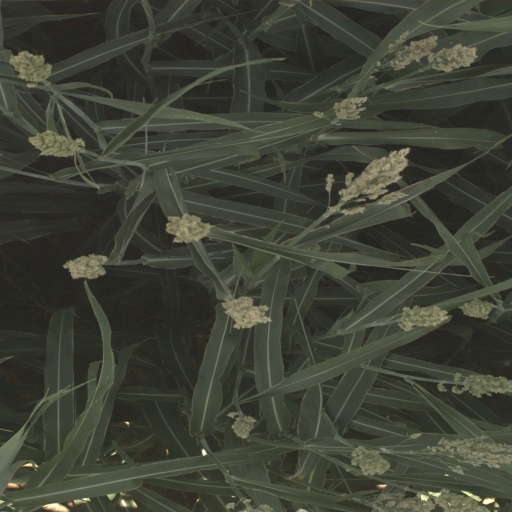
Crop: sorghum